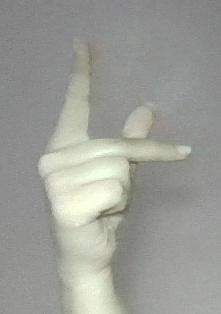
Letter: dha